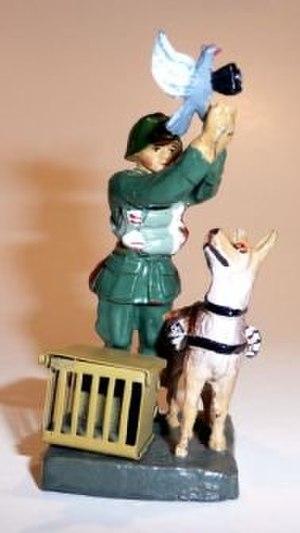
Le pigeon photographe est une méthode de photographie aérienne inventée par l'apothicaire allemand Julius Neubronner. Un pigeon voyageur est équipé d'un harnais qui transfère le poids d'une petite caméra de la poitrine au dos. Quand le pigeon est libéré, il retourne au colombier sur un trajet et à une vitesse relativement prévisibles. Cela permet de contrôler à peu près les endroits où le déclencheur automatique prendra des photos aériennes.